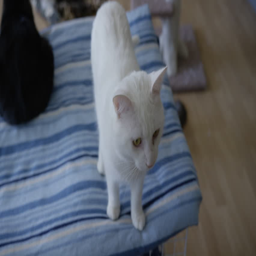
cute white cat looks up at the camera